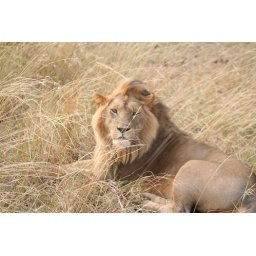
Young male after fight with other male over female